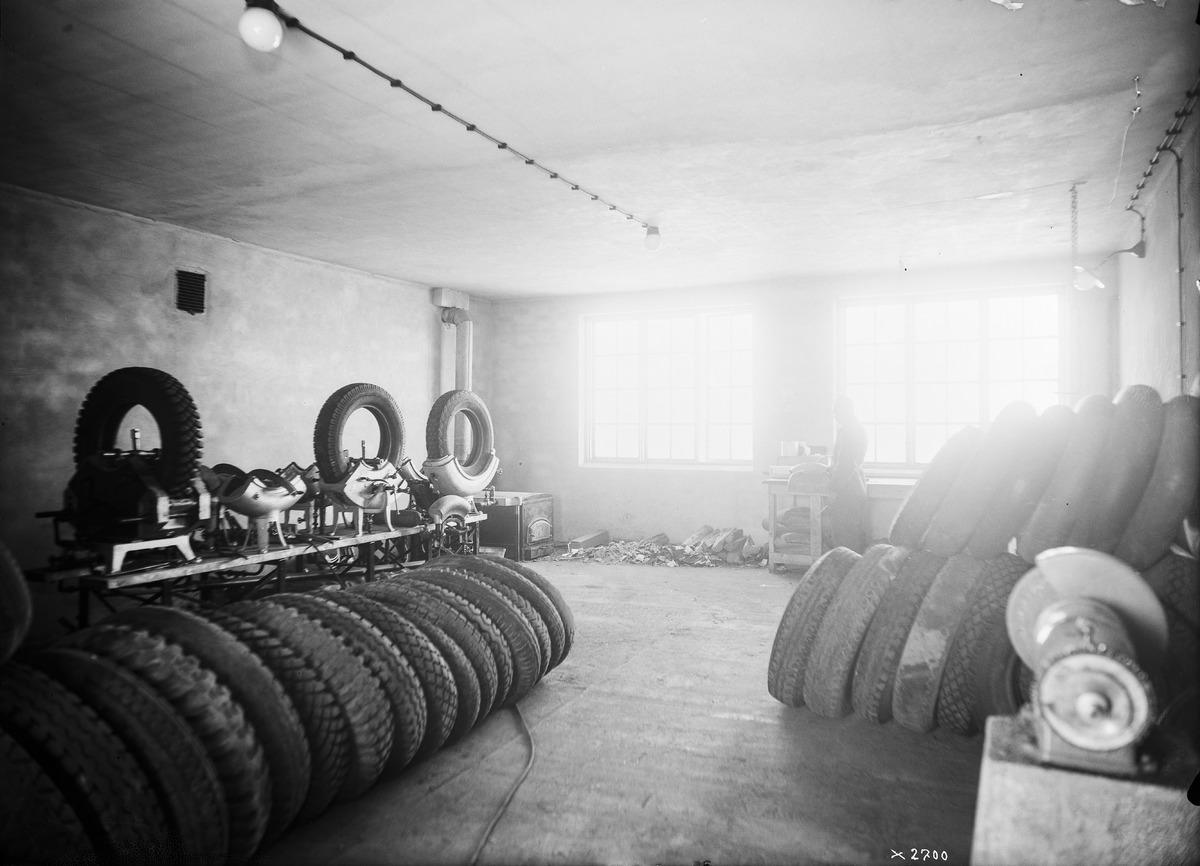
Oulun Systema Oy:n auto- ja kumikorjaamo Limingantullissa Oulussa
Car and tire repair shop of the Oulun Systema ltd. in Limingantulli in Oulu, Finland
sisällön kuvaus: Sisäkuva Oulun Systema Oy:n auto- ja kumikorjaamosta Limingantullissa Oulussa 20.5.1940. content description: An internal view of the car and tire repair shop of the Oulun Systema ltd. in Limingantulli in Oulu on May 20, 1940.
Vuosi: 1940
Paikka: Suomi, Oulu, Suomi, Pohjois-Pohjanmaa, Oulu
Aiheet: Oulu; Limingantulli; autokorjaamot; kumikorjaamot; kauppa; autot; autoteollisuus; autonrenkaat; kokokuva; sisäkuva; korjaamot; garages; car repair shops; tire repair shops